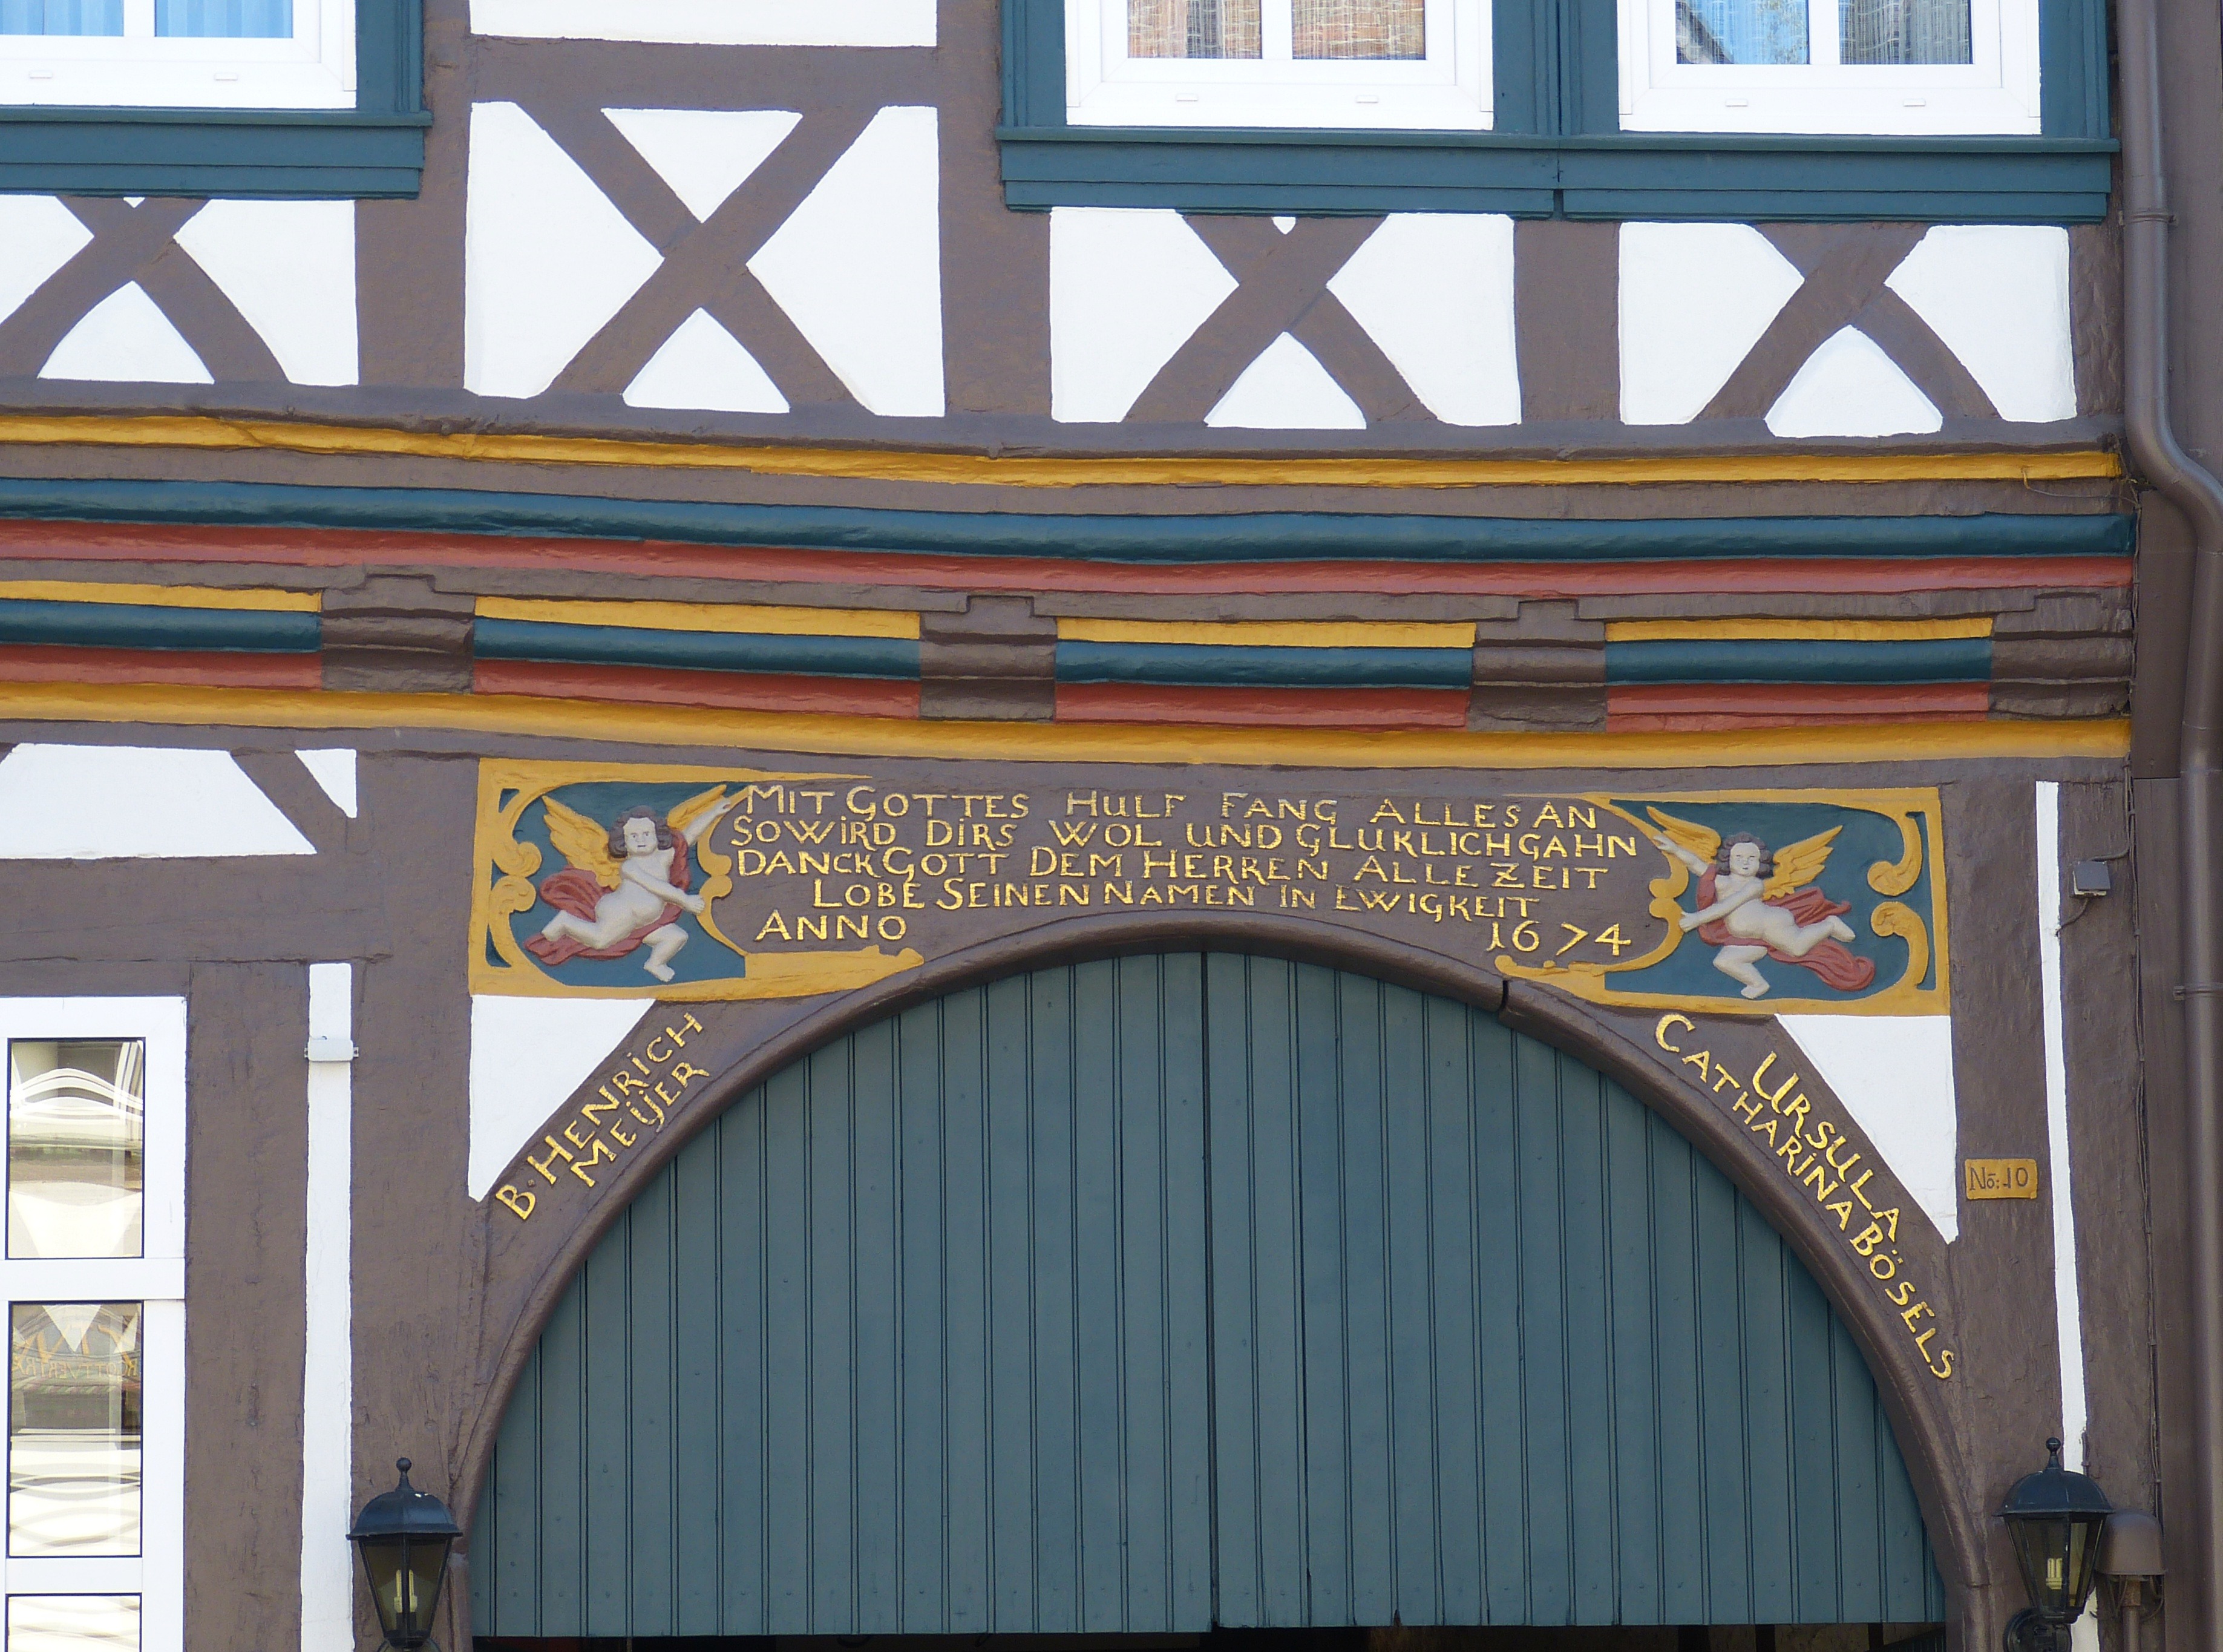
architecture, wood, window, home, arch, facade, colorful, door, goal, material, interior design, old house, old town, angel, germany, input, house entrance, historically, god, saying, lower saxony, fachwerkhaus, truss, timber framed building, wood balcony, window covering, truss structure, k nigslutter